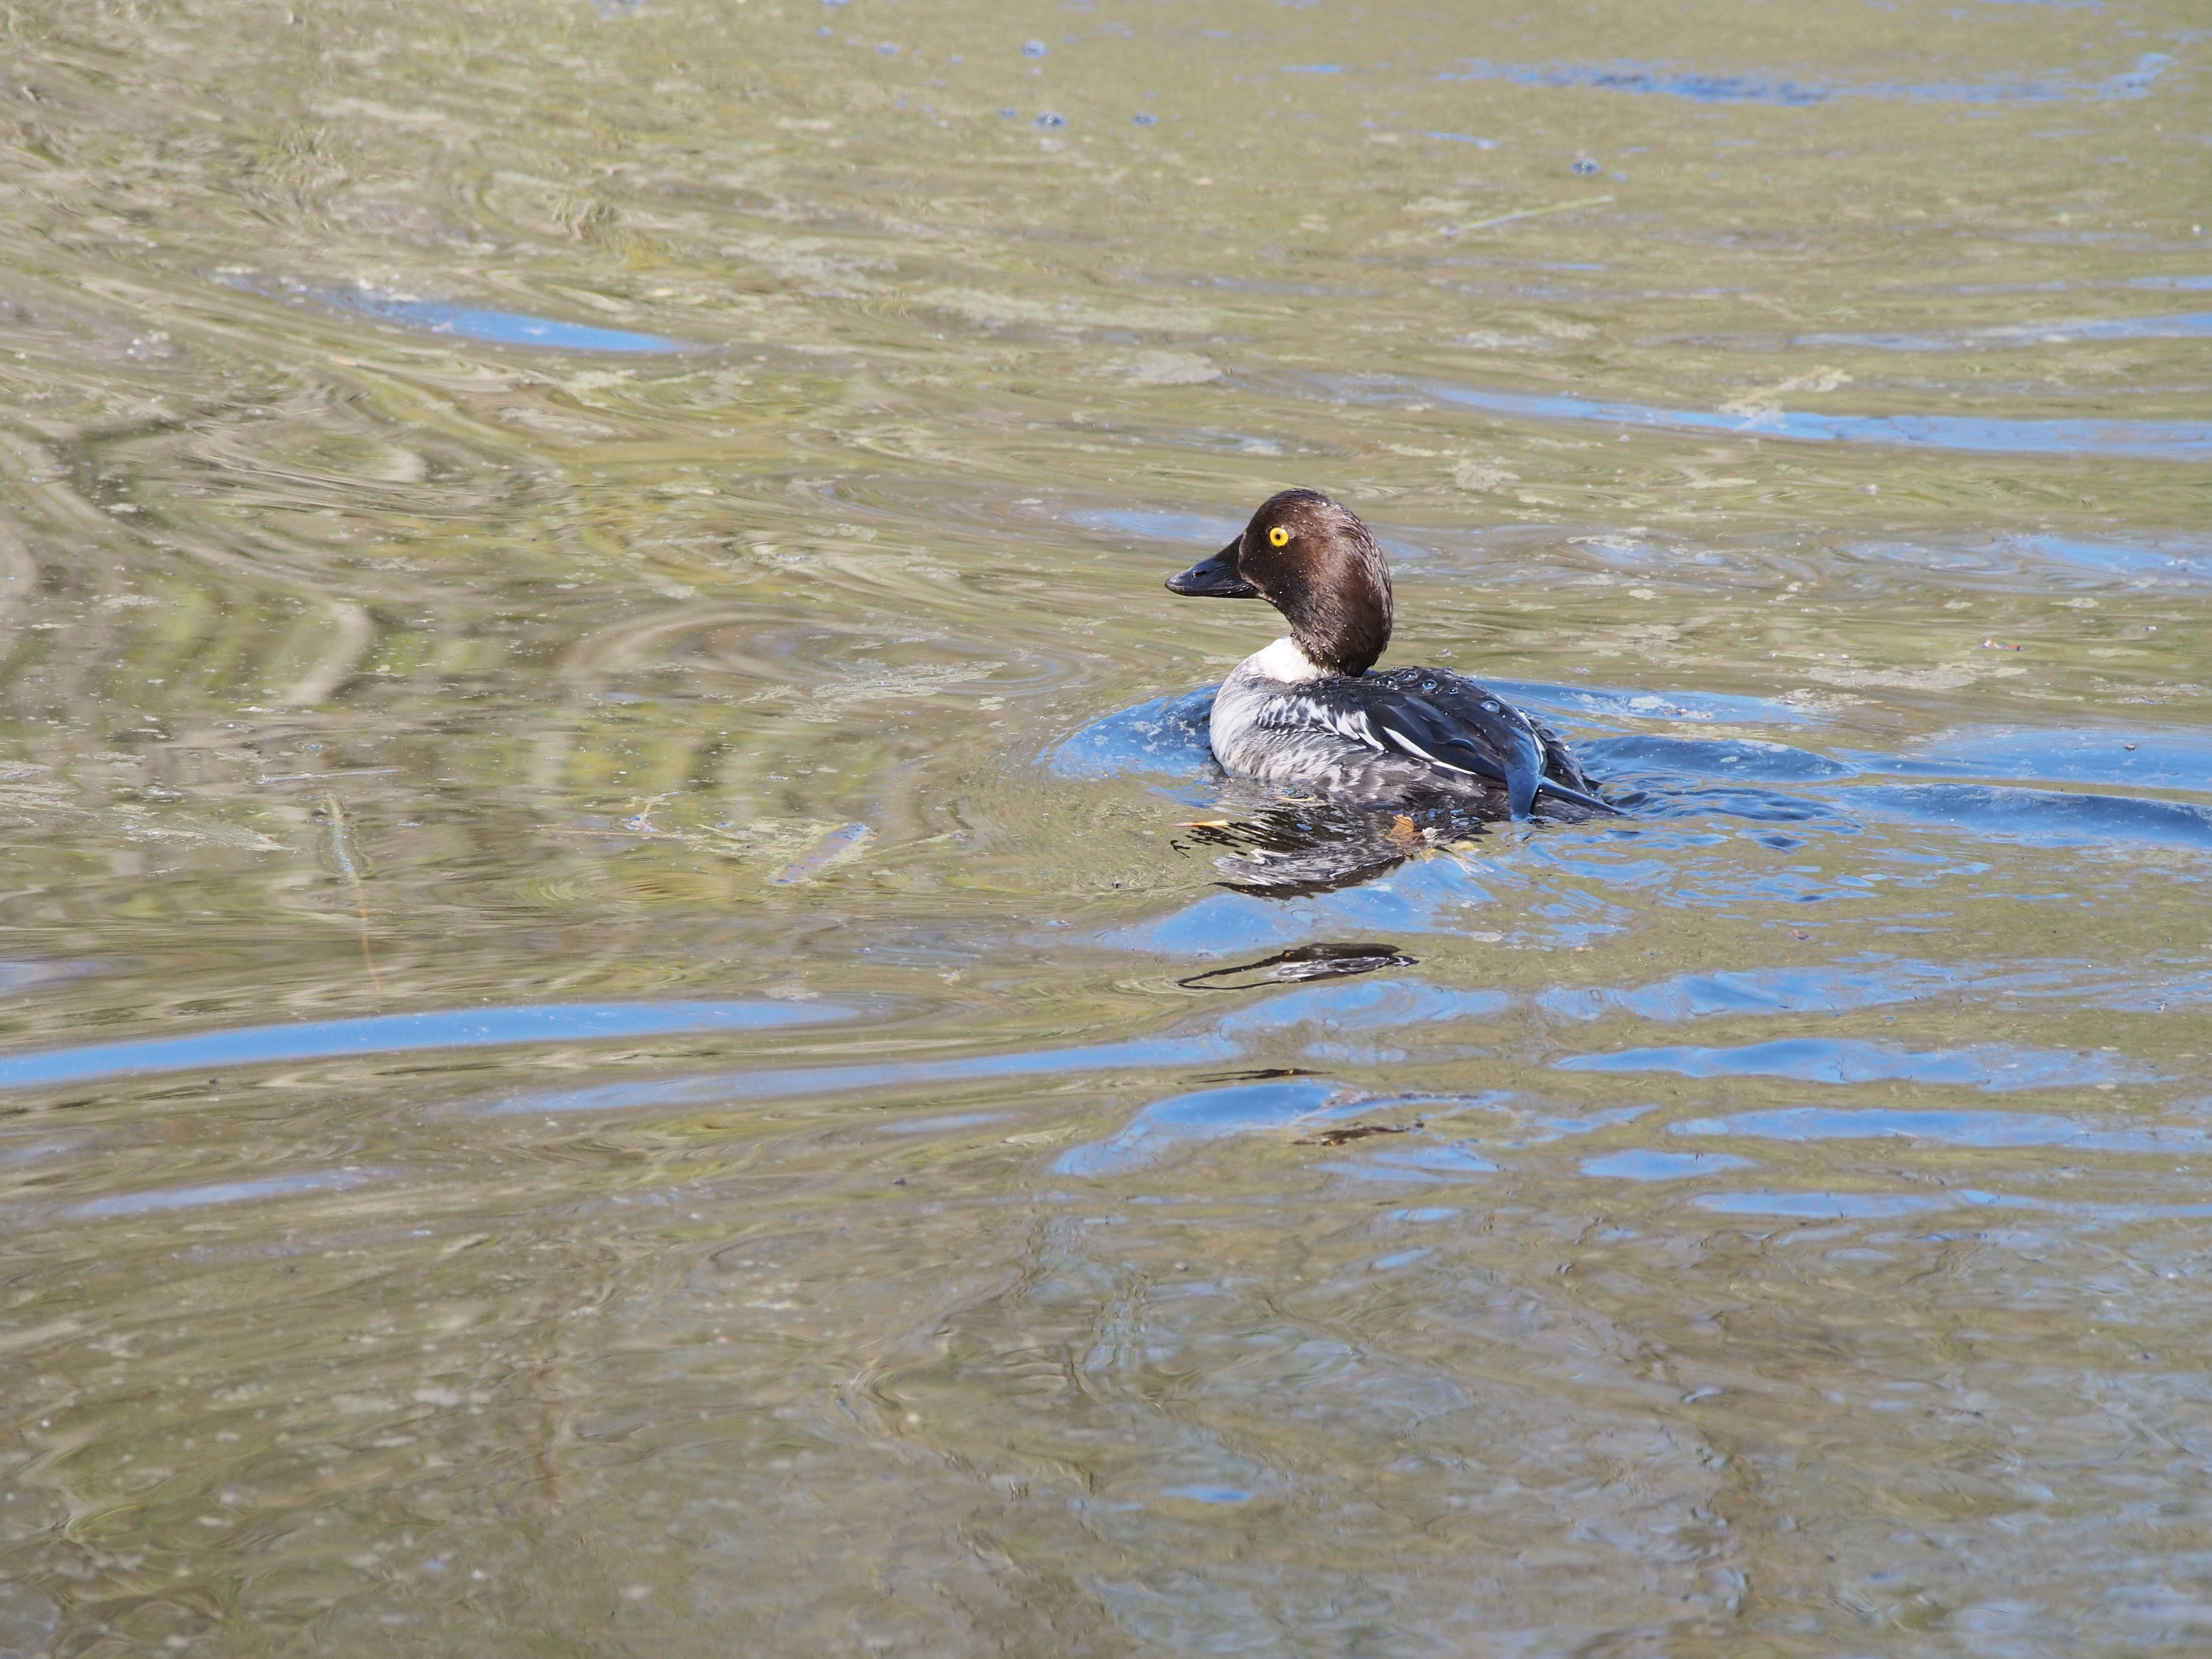
sea, water, bird, wildlife, fauna, duck, vertebrate, waterfowl, waterbird, water bird, beads, mallard, goldeneye, waterproof, ducks geese and swans, seaduck